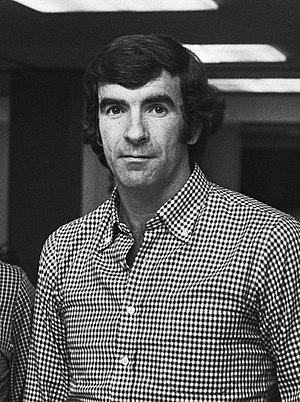
Arrivée de l'Athletic Bilbao à l'aéroport d'Amsterdam-Schiphol. Le gardien de but Iribar. Photographie par Bert Verhoeff / Anefo.
José Angel Iribar Cortajarena, né le 1ᵉʳ mars 1943 à Zarautz, est un footballeur gardien de but espagnol.